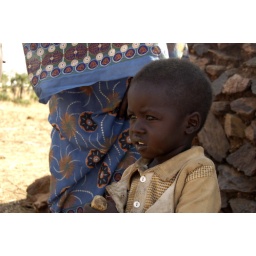
A little boy looks on as the tractor full of church benches arrives near his home.